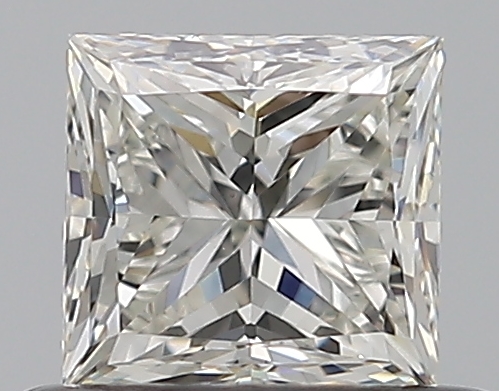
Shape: princess
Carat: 0.5
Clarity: VS1
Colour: I
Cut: VG
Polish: EX
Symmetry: VG
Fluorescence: N
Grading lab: GIA
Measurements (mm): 4.34 x 4.18 x 3.14